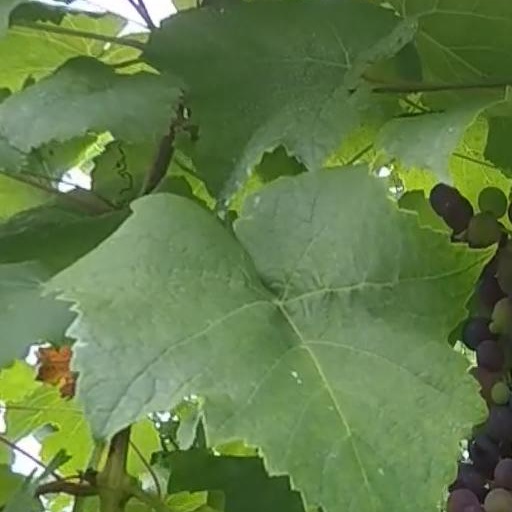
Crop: grape